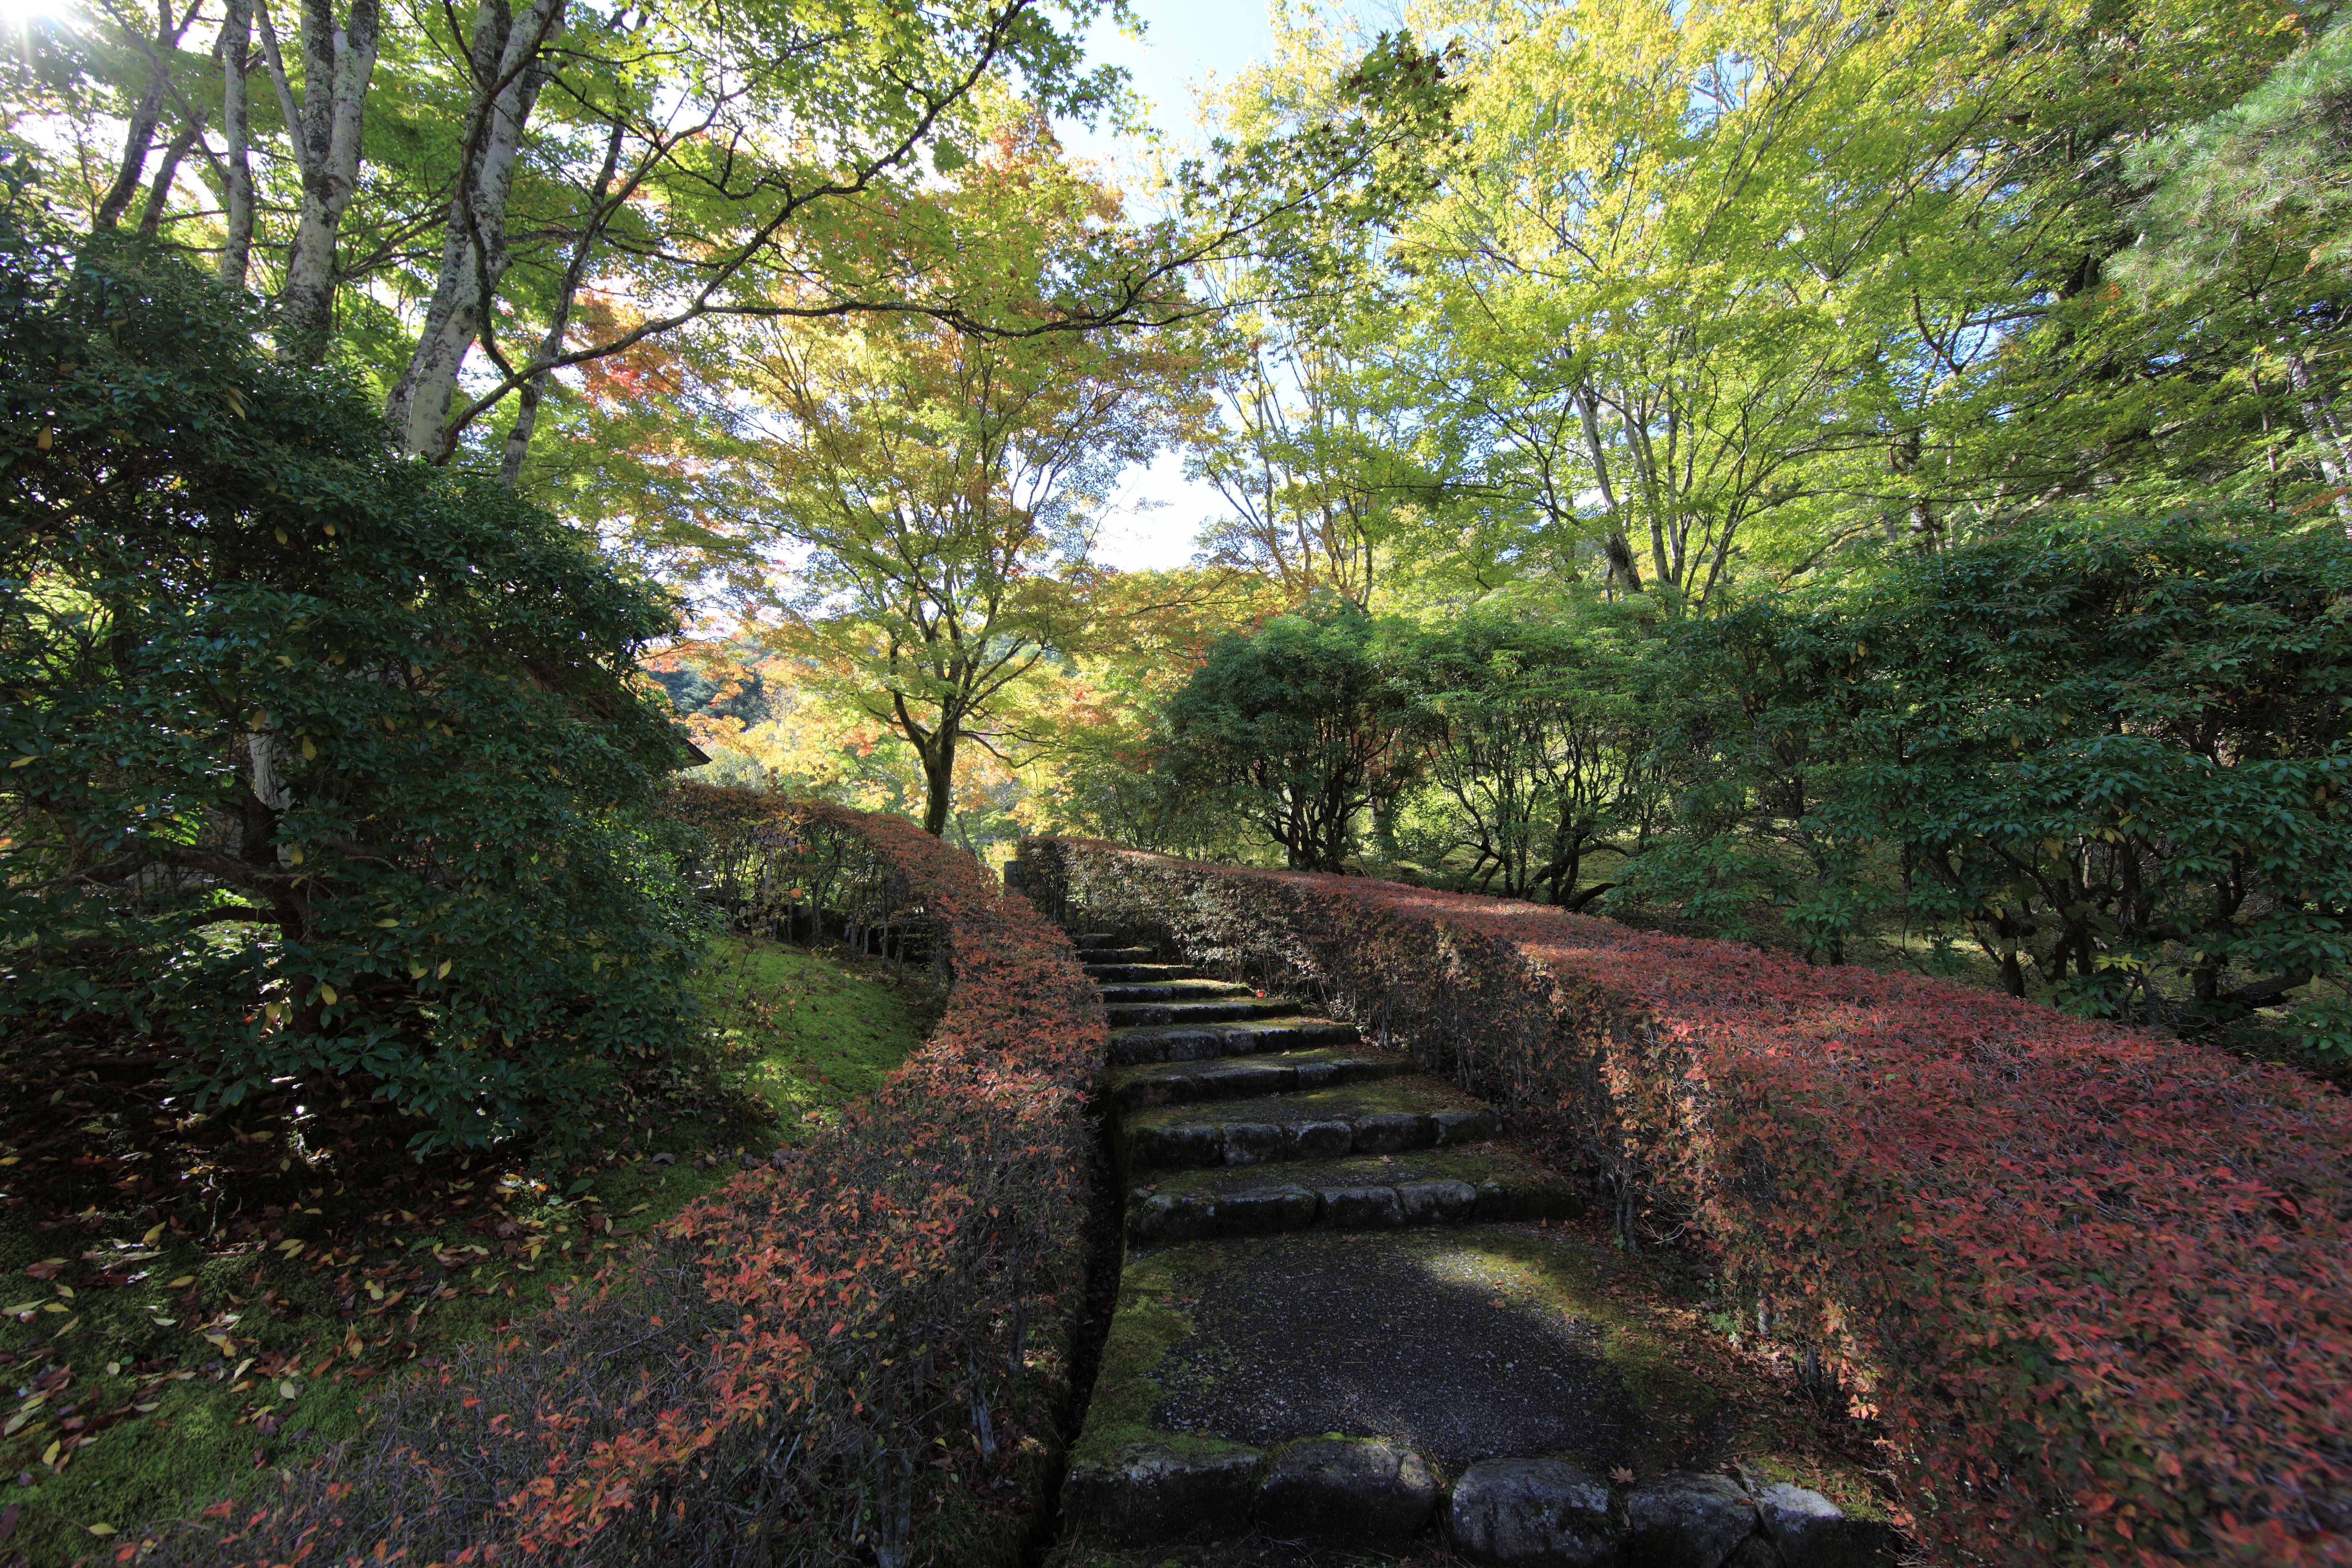
tree, nature, forest, trail, leaf, fall, flower, walkway, stream, high, autumn, park, botany, garden, season, waterway, leaves, cool image, japanese, shrub, tinted, shrine, tochigi, 5d, style, hires, woodland, habitat, i, markii, momiji, hi, res, resolution, kanuma, furuminejinja, kohohen, autumnal, acer, rural area